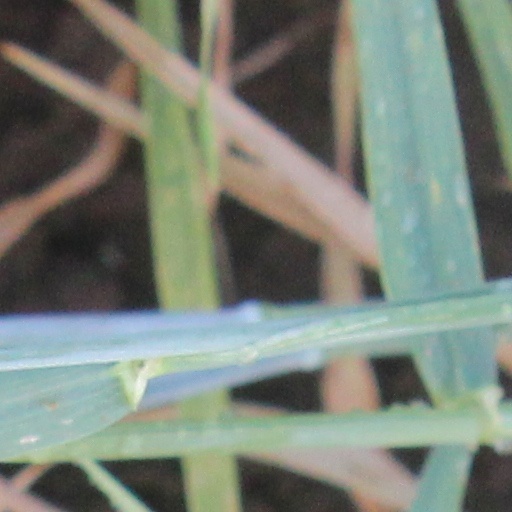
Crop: wheat